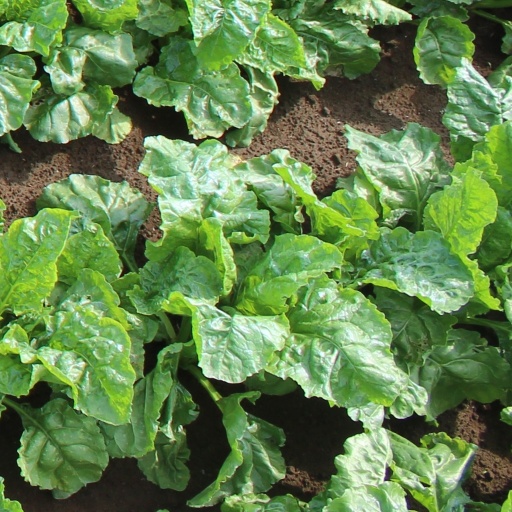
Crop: sugar beet